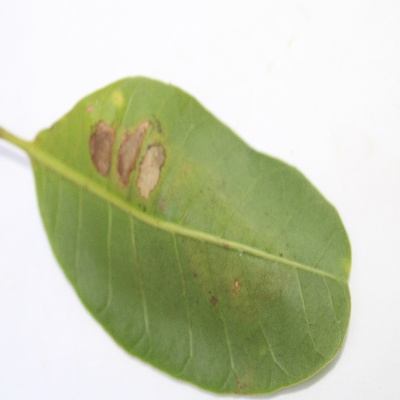
Crop: Cashew
Condition: leaf miner